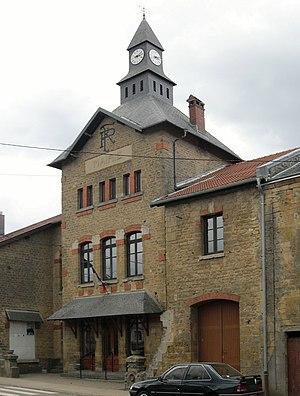
La mairie de Moulins-Saint-Hubert
Moulins-Saint-Hubert est une commune française située dans le département de la Meuse, en région Grand Est.